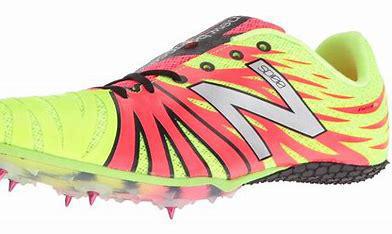
Brand: New
Model: Balance 100